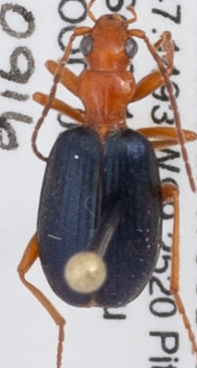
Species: Brachinus cyanochroaticus
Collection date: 2015-09-16
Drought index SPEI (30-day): -0.988
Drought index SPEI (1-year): -0.32
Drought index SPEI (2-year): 0.54